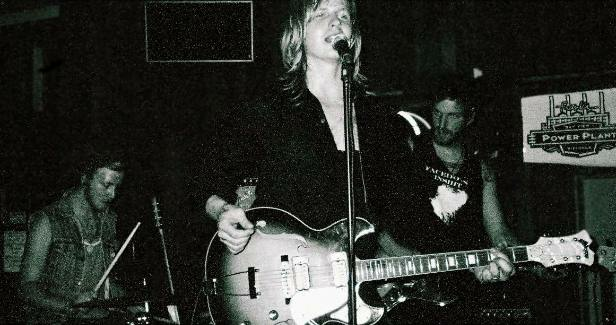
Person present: Yes